Tout-Paris

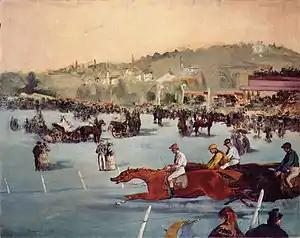
During the 19th-century "Belle Époque" (beautiful era), "le Tout-Paris" often attended horse races as fashionable entertainment at Paris' Bois de Boulogne park. (Édouard Manet, "Courses au Bois de Boulogne", 1872)

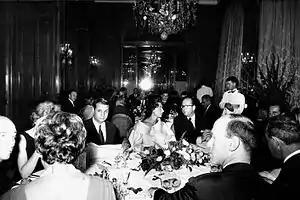
A dinner for fashion designer Charles Jourdan at the trendy Plaza Athénée hotel in Paris, 1962.

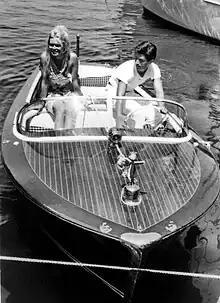
The popular understanding of fashionable "Tout-Paris" has grown to include celebrities such as actress Brigitte Bardot, here in Saint-Tropez on the French Riviera, 1963.

The expression "tout-Paris" was used in the 17th century to refer to high society among the aristocratic inhabitants of the city of Paris. It was used in 1660 by Nicolas Boileau in his "Satires" to refer to the influential members of Parisian society who made Pierre Corneille's play "El Cid" popular, in the famous sentence, "In vain, a minister sought support against El Cid—Tout Paris supported Chimene in love with Rodrigue". Boileau also used the expression in "Chant III": "Where tout Paris as a crowd bears its sufferings". Voltaire and Jean le Rond D'Alembert also used the expression in their correspondence.